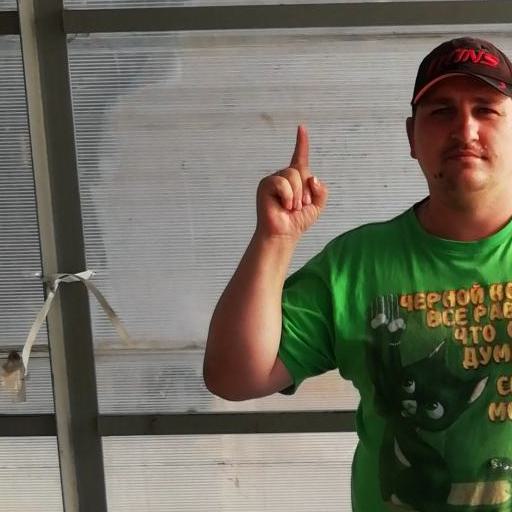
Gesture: one